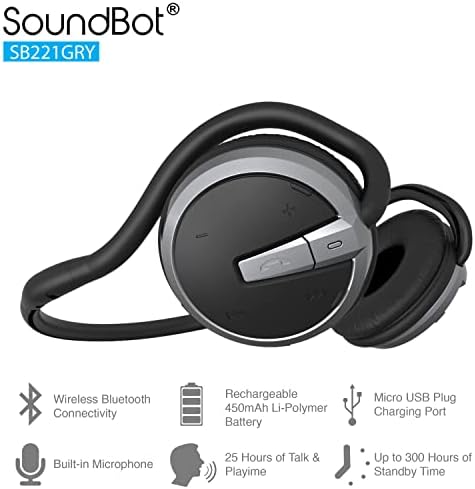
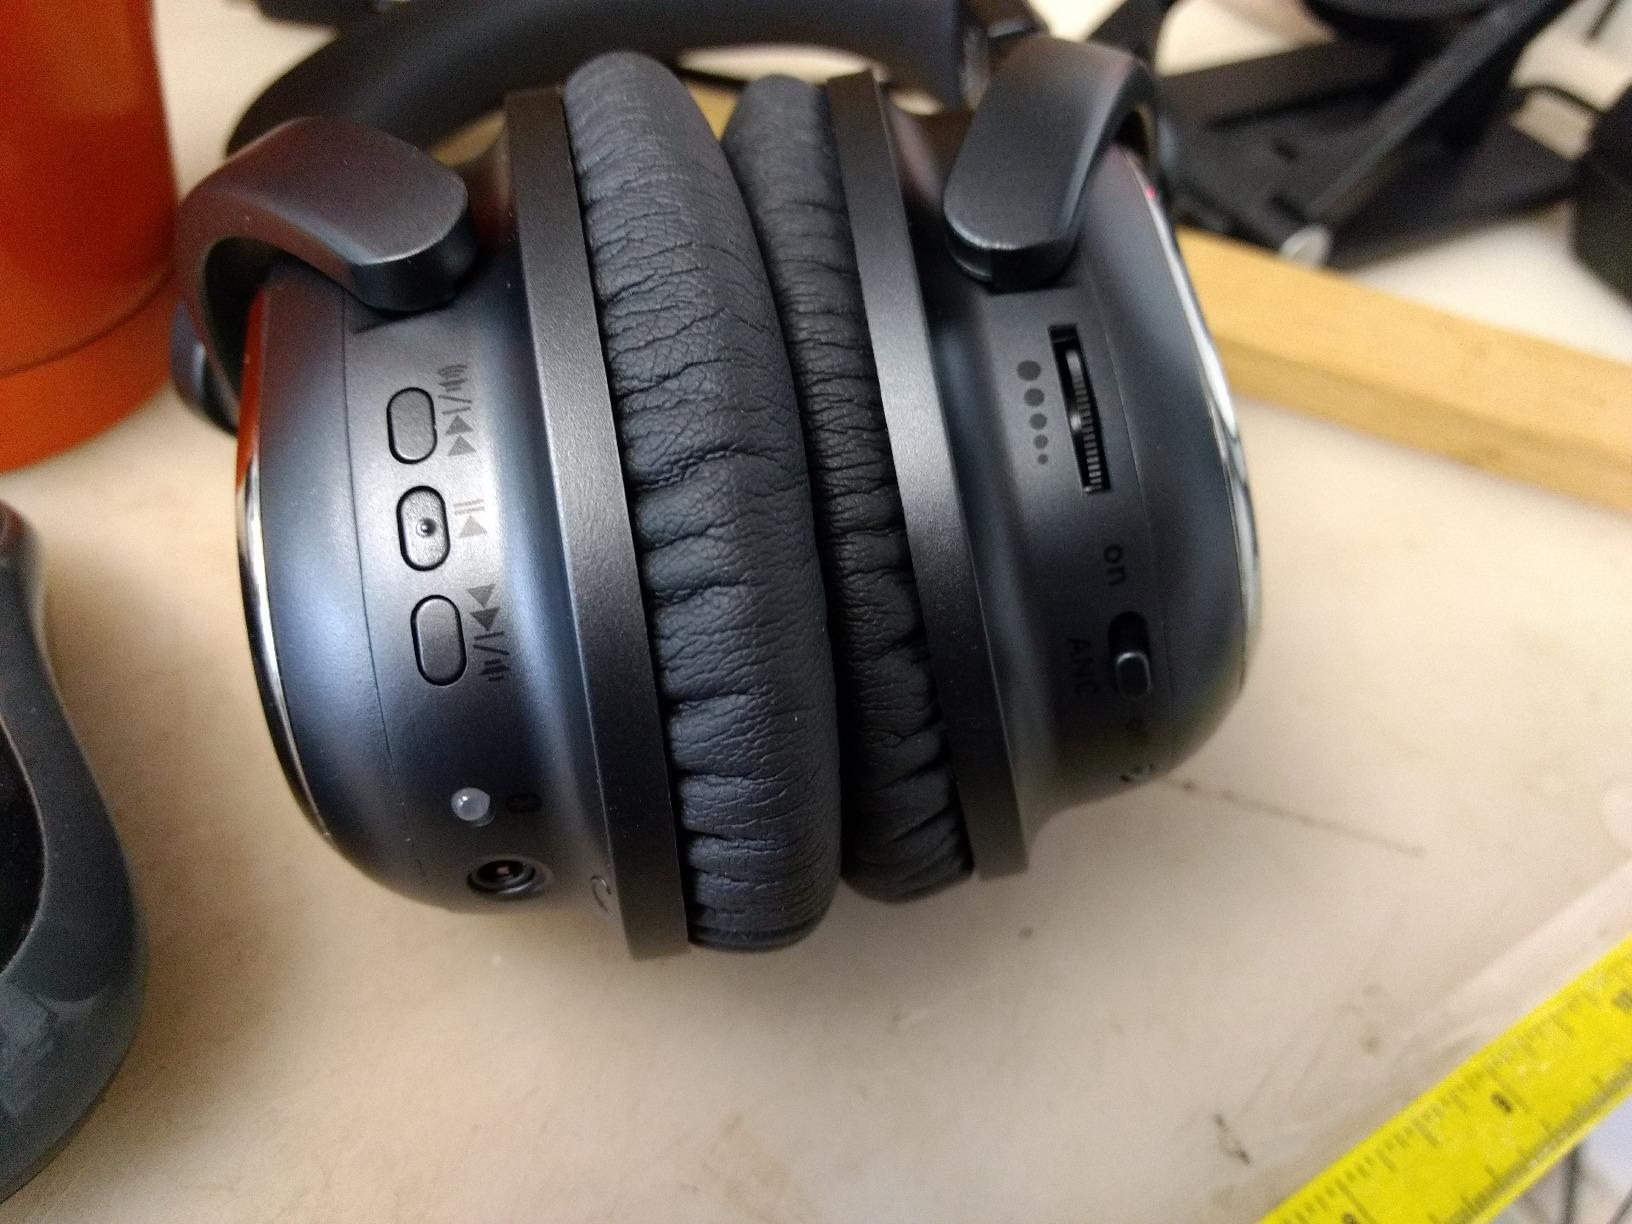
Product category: headphones
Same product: no